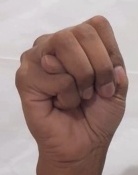
ASL sign: M